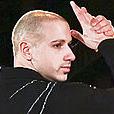
Age: 22